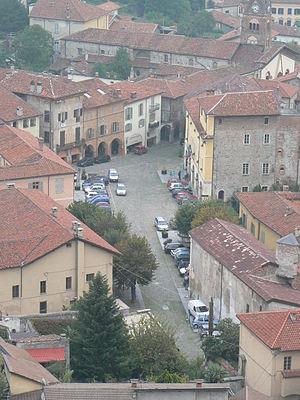
Veillane, est une commune de la ville métropolitaine de Turin, dans le Piémont, en Italie.